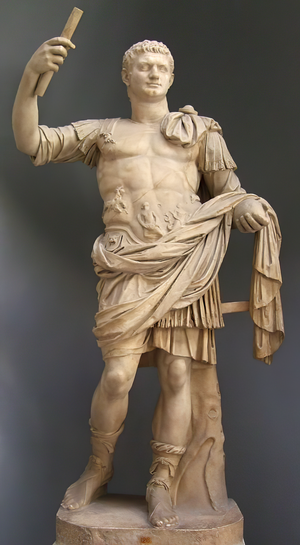
Domitien, né sous le nom de Titus Flavius Domitianus le 24 octobre 51 et mort le 18 septembre 96 à Rome, est empereur romain de 81 jusqu'à sa mort. Il est le troisième et dernier représentant de la dynastie flavienne. À sa mort, il porte le titre de Imperator Caesar Domitianus Augustus Germanicus.